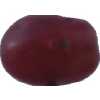
Label: pink_grape